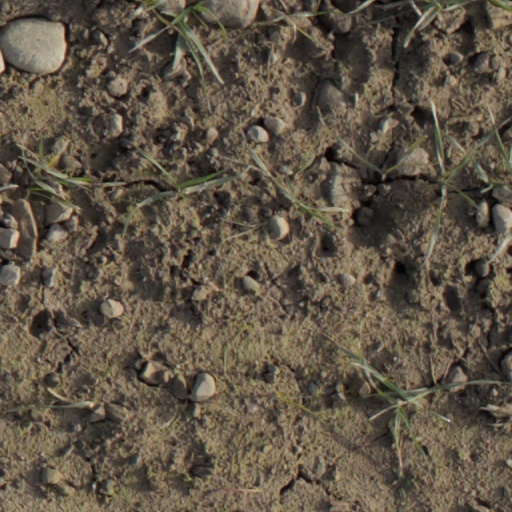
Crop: wheat